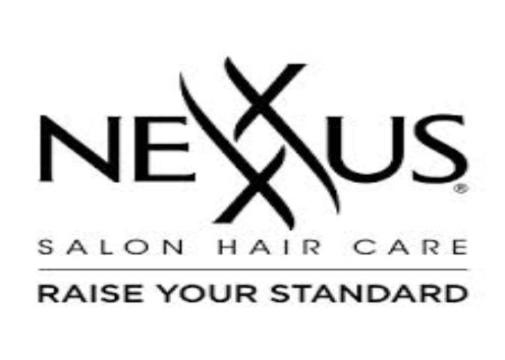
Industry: Necessities